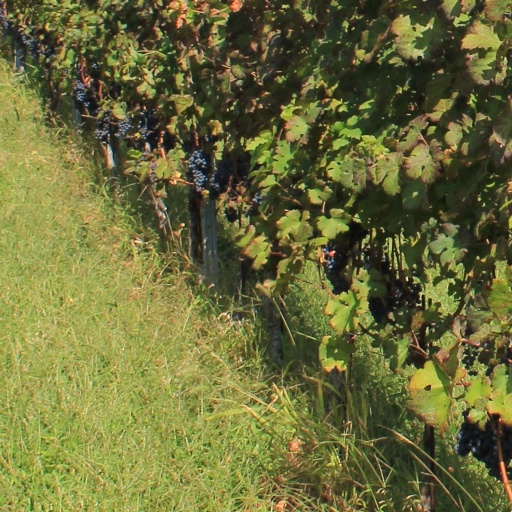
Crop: grape